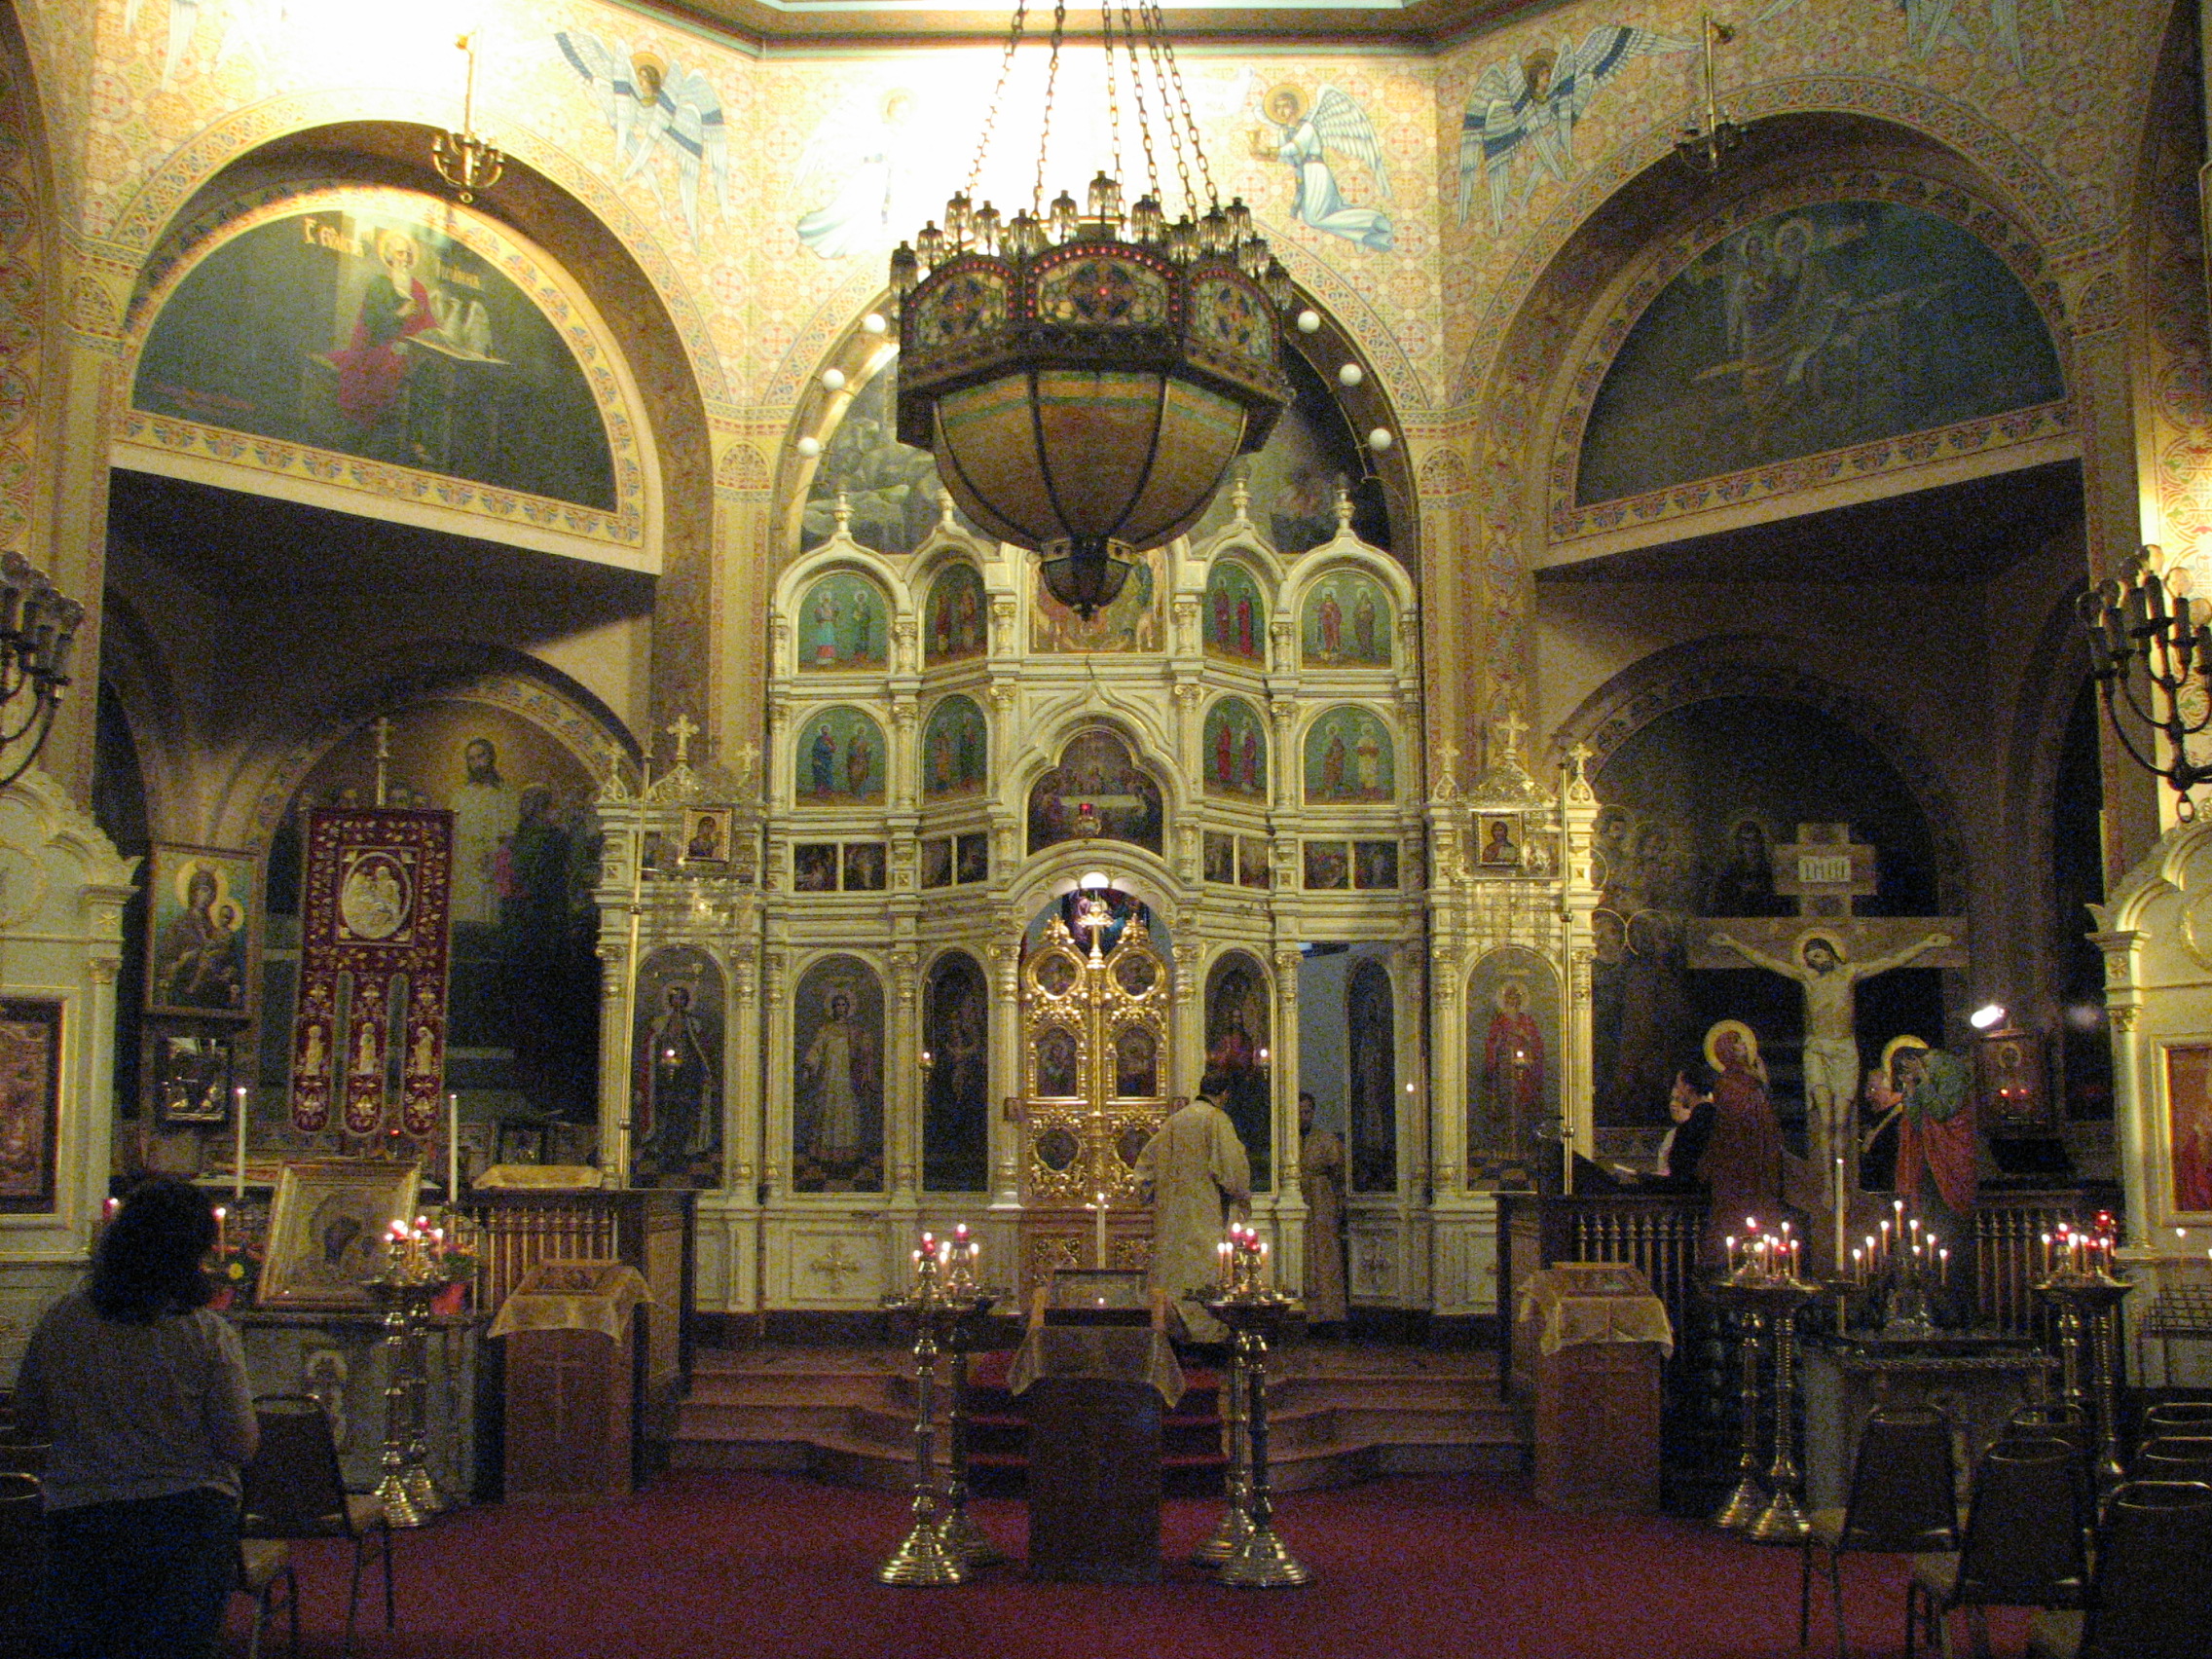
light, architecture, photography, interior, building, palace, photo, arch, architect, america, church, cathedral, chapel, historic, place of worship, photos, places, national, free, de, altar, monastery, synagogue, fotografie, arc, orthodox, eastern, basilica, biserica, arhitectura, orthodoxy, lumina, louissullivan, register, ocachicago, byzantine architecture